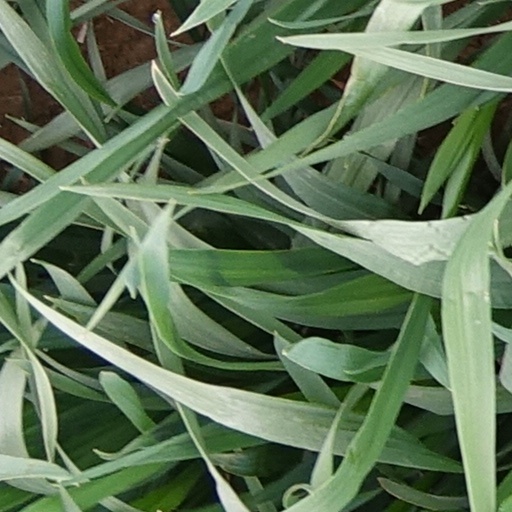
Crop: wheat